Jackson Historic District (Jackson, Louisiana)

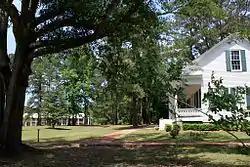

Jackson Historic District in Jackson, Louisiana, is a historic district roughly bounded by College Street, LA 952, Horton Street and Race Street.